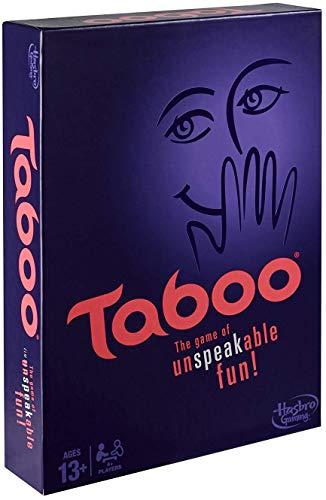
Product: Taboo Board Game
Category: Toys & Games | Games & Accessories | Board Games
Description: Players race against the timer in this fun and fast-paced party game.
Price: $19.99
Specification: ProductDimensions:2x7.9x10.5inches|ItemWeight:15.2ounces|ShippingWeight:15.5ounces(Viewshippingratesandpolicies)|DomesticShipping:ItemcanbeshippedwithinU.S.|InternationalShipping:ThisitemcanbeshippedtoselectcountriesoutsideoftheU.S.LearnMore|ASIN:B00D4NJSBW|Californiaresidents:ClickhereforProposition65warning|Itemmodelnumber:A4626|Manufacturerrecommendedage:13yearsandup